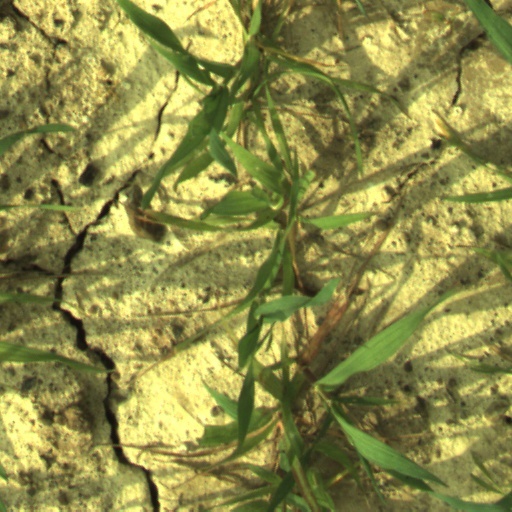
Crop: wheat